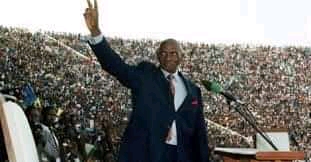
Nataal bii ma gis président Ablaay Wàdd nekkoon président Senegaal diggante l'an 2000 ba l'an 2012 la wàcc.